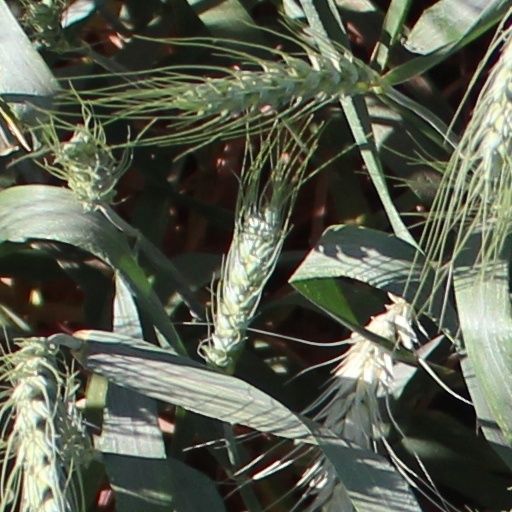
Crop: wheat